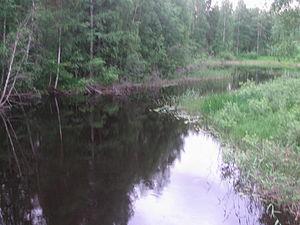
Suonenjoki est une ville du centre-est de la Finlande, dans la région de Savonie du Nord.